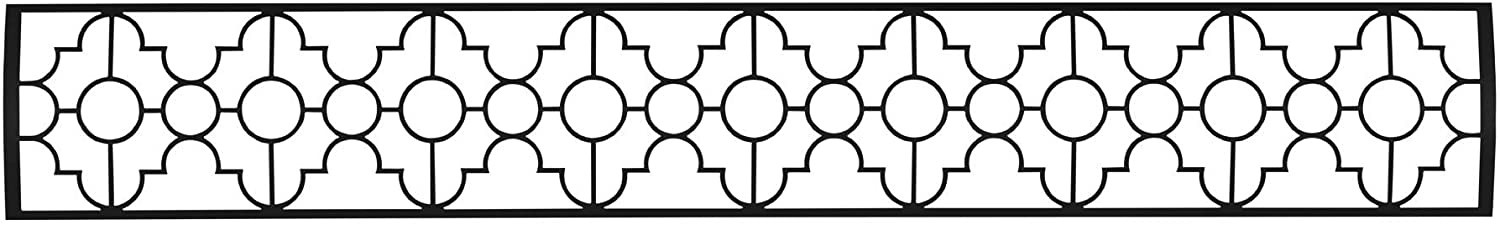
Infratech BL3S61 Single Element Mediterranean Motif Upgrade Kit For 61 Inches Heaters - Black Color
Brand: Infratech
Introducing the Infratech BL3S61 Single Element Mediterranean Motif Upgrade Kit For 61 Inches Heaters - Black Color. Discover the new face of comfort from Infratech, the industry leader in ambient, electric outdoor heating systems. Now you can add a stunning accent to your outdoor living design with Motif, the collection of laser-cut decorative metal fascias for Infratech heating systems. With Moorish-inspired circular flourishes, Infratechs Mediterranean Motif fascia is the perfect complement for Spanish-style, Tuscan, French Country or Southwestern properties.
Category: Home & Garden > Household Appliance Accessories > Patio Heater Accessories > Patio Heater Covers